Constitution of Poland

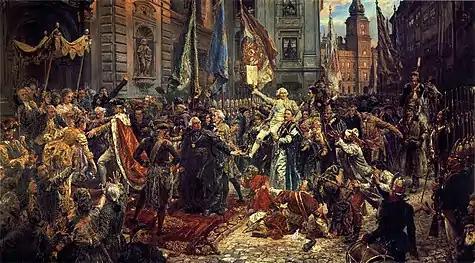
"3 May 1791 Constitution" (painting by Jan Matejko, 1891). King Stanisław August (left, in regal ermine-trimmed cloak), enters St. John's Cathedral, where Sejm deputies will swear to uphold the new Constitution; in background, Warsaw's Royal Castle, where the Constitution has just been adopted.

The Polish Constitution of 3 May 1791 is called the first constitution in Europe by historian Norman Davies. It was instituted by the Government Act (Polish: "Ustawa rządowa") adopted on that date by the Sejm (parliament) of the Polish–Lithuanian Commonwealth. It was designed to redress long-standing political defects of the federative Polish–Lithuanian Commonwealth and its Golden Liberty. The Constitution introduced political equality between townspeople and nobility ("szlachta") and placed the peasants under the protection of the government, thus mitigating the worst abuses of serfdom. The Constitution abolished pernicious parliamentary institutions such as the "liberum veto", which at one time had placed the sejm at the mercy of any deputy who might choose, or be bribed by an interest or foreign power, to undo all the legislation that had been passed by that sejm. The May 3rd Constitution sought to supplant the existing anarchy fostered by some of the country's reactionary "magnats", with a more egalitarian and democratic constitutional monarchy.